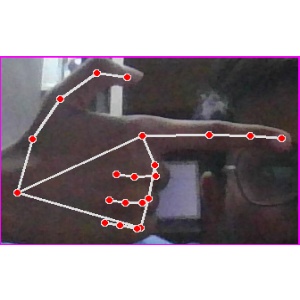
अक्षर: ब